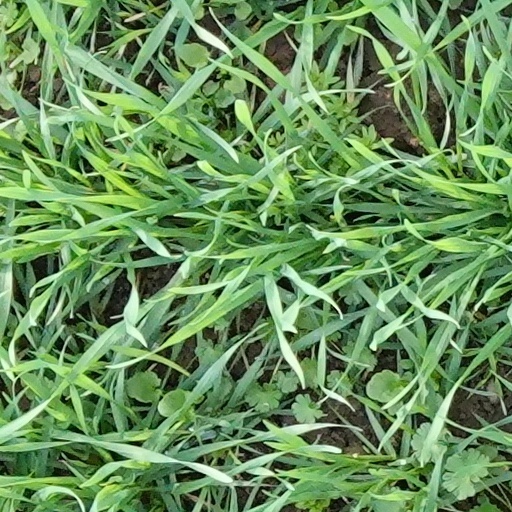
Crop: wheat